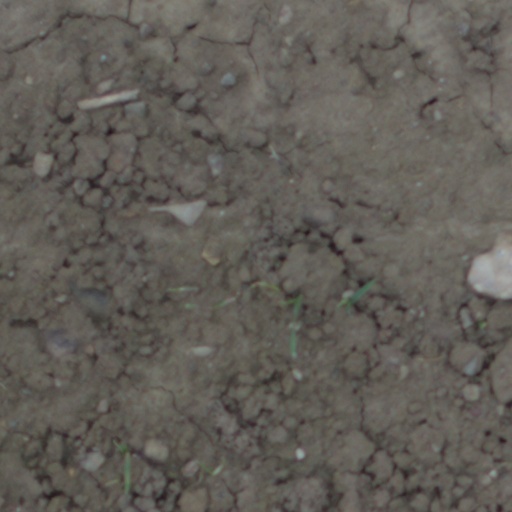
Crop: wheat